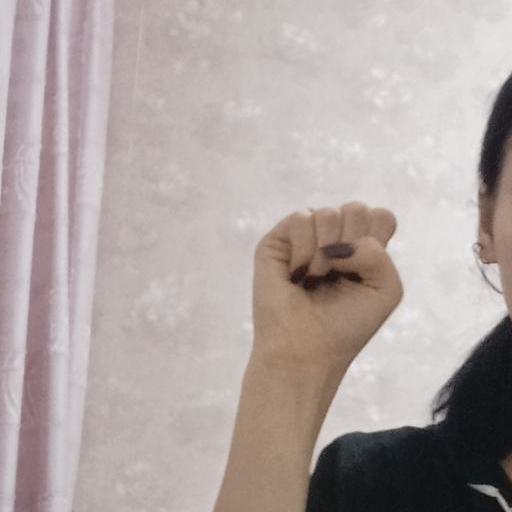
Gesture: fist